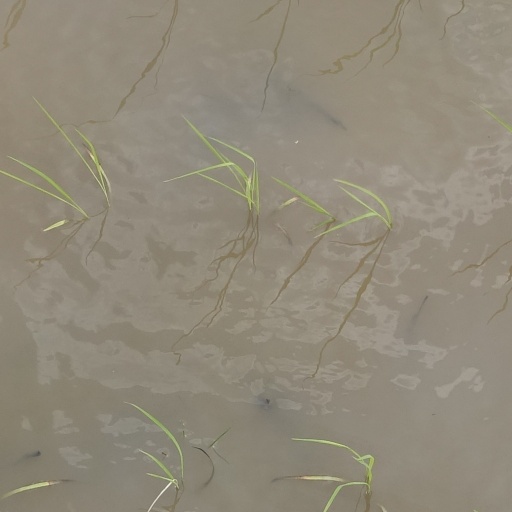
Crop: rice